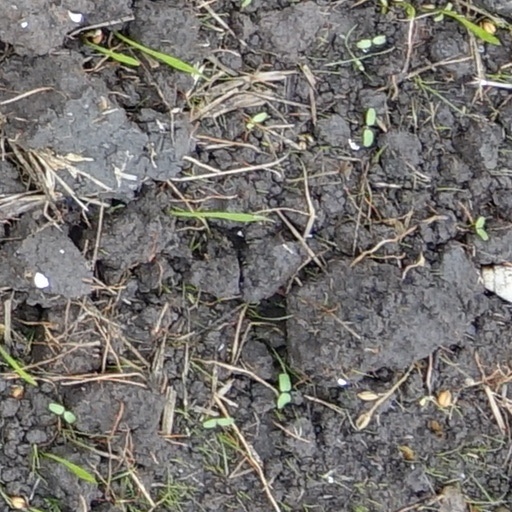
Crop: wheat